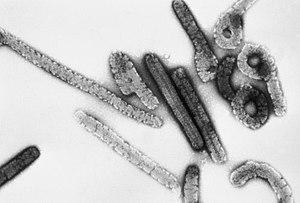
Vue de particules virales de Marburg au microscope électronique
Marburgvirus est un genre de filovirus comprenant l'unique espèce marburgvirus Marburg, qui regroupe elle-même deux virus génétiquement distincts : le virus Marburg et le virus Ravn.
La maladie à virus Marburg est une sévère maladie des primates humains et non-humains causées par l'un des deux marburgvirus, le virus Marburg ou le virus Ravn. La MVM provoque une fièvre hémorragique virale et les symptômes cliniques ne sont pas distincts de la maladie à virus Ebola.
Le virus Marburg est un virus endémique dans plusieurs pays d'Afrique. Il est nommé d'après Marbourg, la ville allemande où il est apparu en Europe. Il appartient à la famille des Filoviridae. Cette famille de virus est responsable d'infections virales parmi les plus pathogènes chez l'homme. Bien qu'assez proche du virus Ebola, il est réputé moins létal que ce dernier. Il représente néanmoins un danger biologique suffisamment élevé pour ne pouvoir être manipulé que dans un laboratoire P4 ou BSL-4. Les premiers foyers connus sont apparus en Afrique de l'Est, avant deux épidémies importantes en 2000 en République démocratique du Congo et en 2005 en Angola.
La grotte de Kitum est située dans le Parc National du mont Elgon sur le versant kényan du volcan, non loin de la frontière avec l'Ouganda. La grotte devient célèbre dans les années 1980, quand deux visiteurs européens y auraient contracté le virus Marburg, filovirus de la famille du virus Ebola et, potentiellement aussi dangereux. C'est l'une des cinq grottes à éléphants du volcan, où les animaux creusent la roche pour en extraire les sels minéraux.